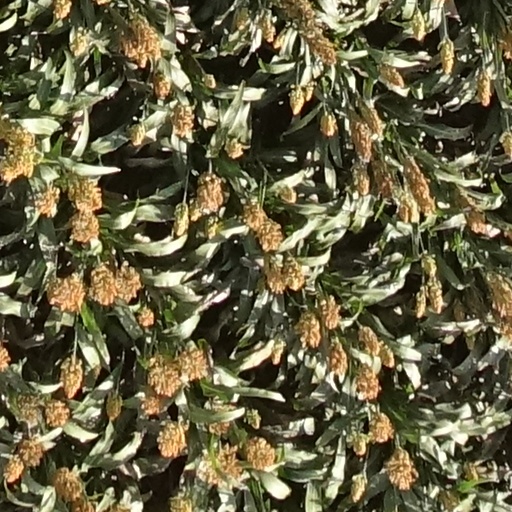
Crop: sorghum